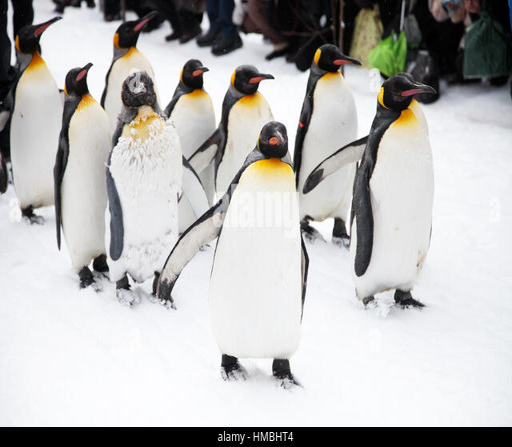
penguins on the walk in zoo